Masonic Temple

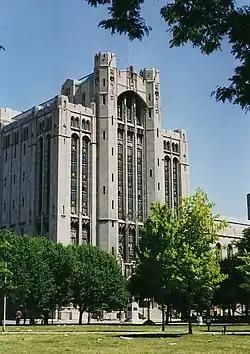
The Detroit Masonic Temple, Detroit, Michigan. The world's largest Masonic Temple.

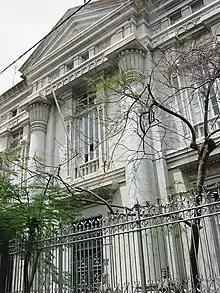
Masonic Temple of Santa Cruz de Tenerife (Spain).

The 1920s marked a heyday for Freemasonry, especially in the United States. By 1930, over 12% of the adult male population of the United States were members of the fraternity. The dues generated by such numbers allowed state Grand Lodges to build on truly monumental scales. Typical of the era are the Dayton Masonic Center and Detroit Masonic Temple (the largest Masonic Temple in the world).